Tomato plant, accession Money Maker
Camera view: bottom (45 deg); turntable rotation: 150 degrees
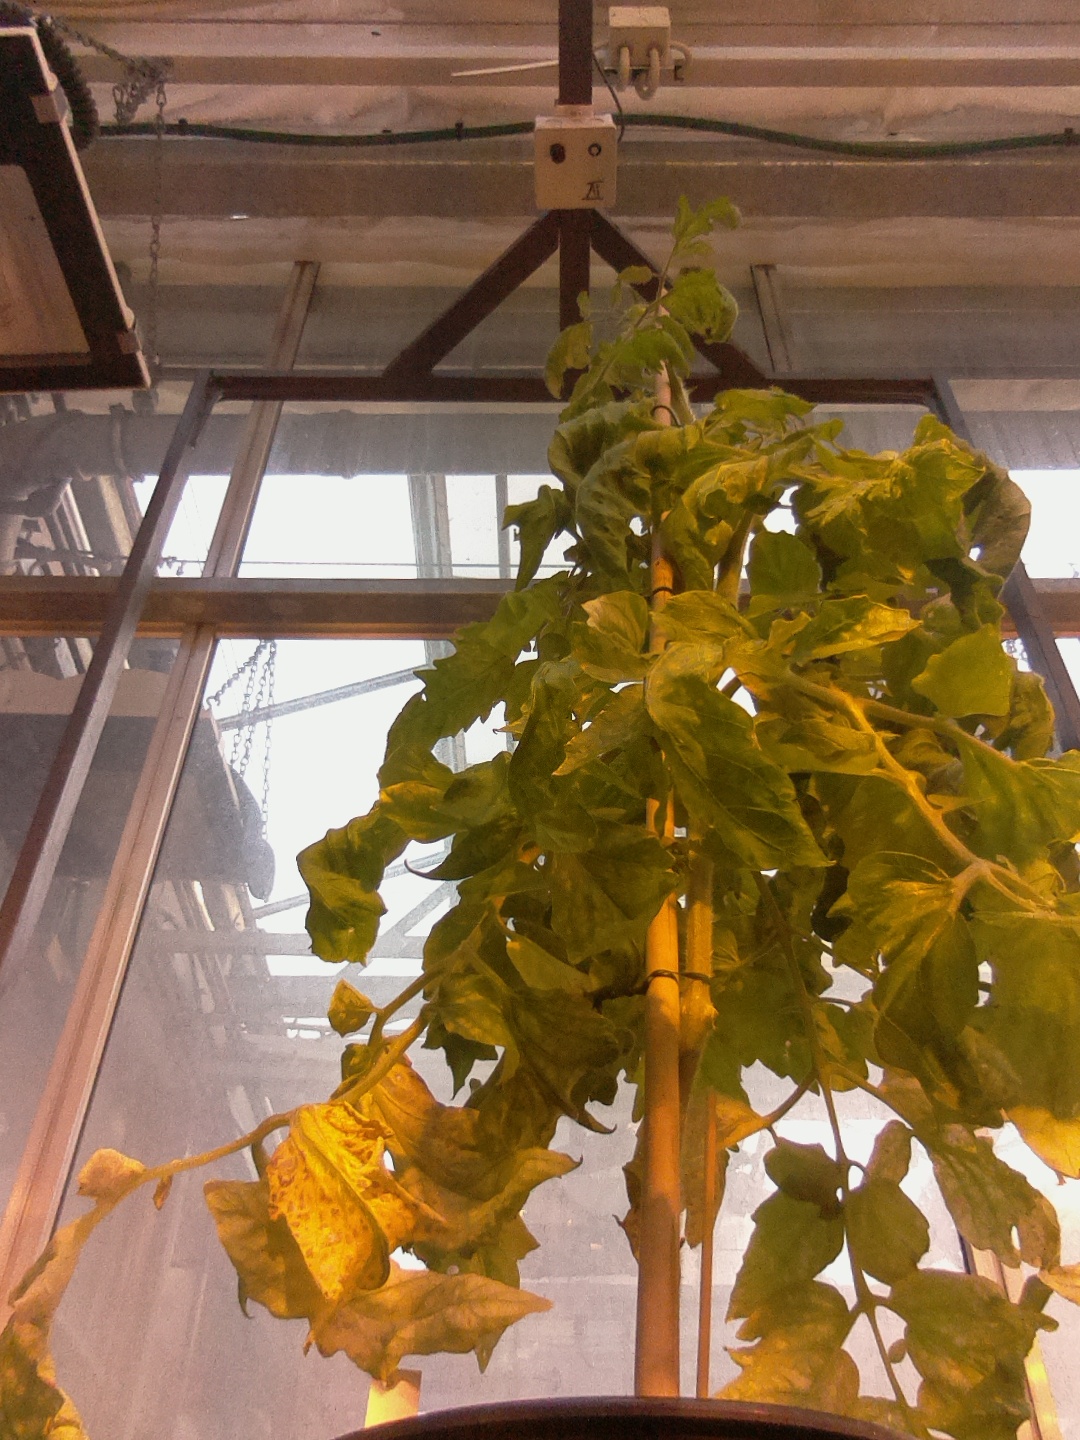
BBCH growth stage 78: 80% -90% of final fruit size